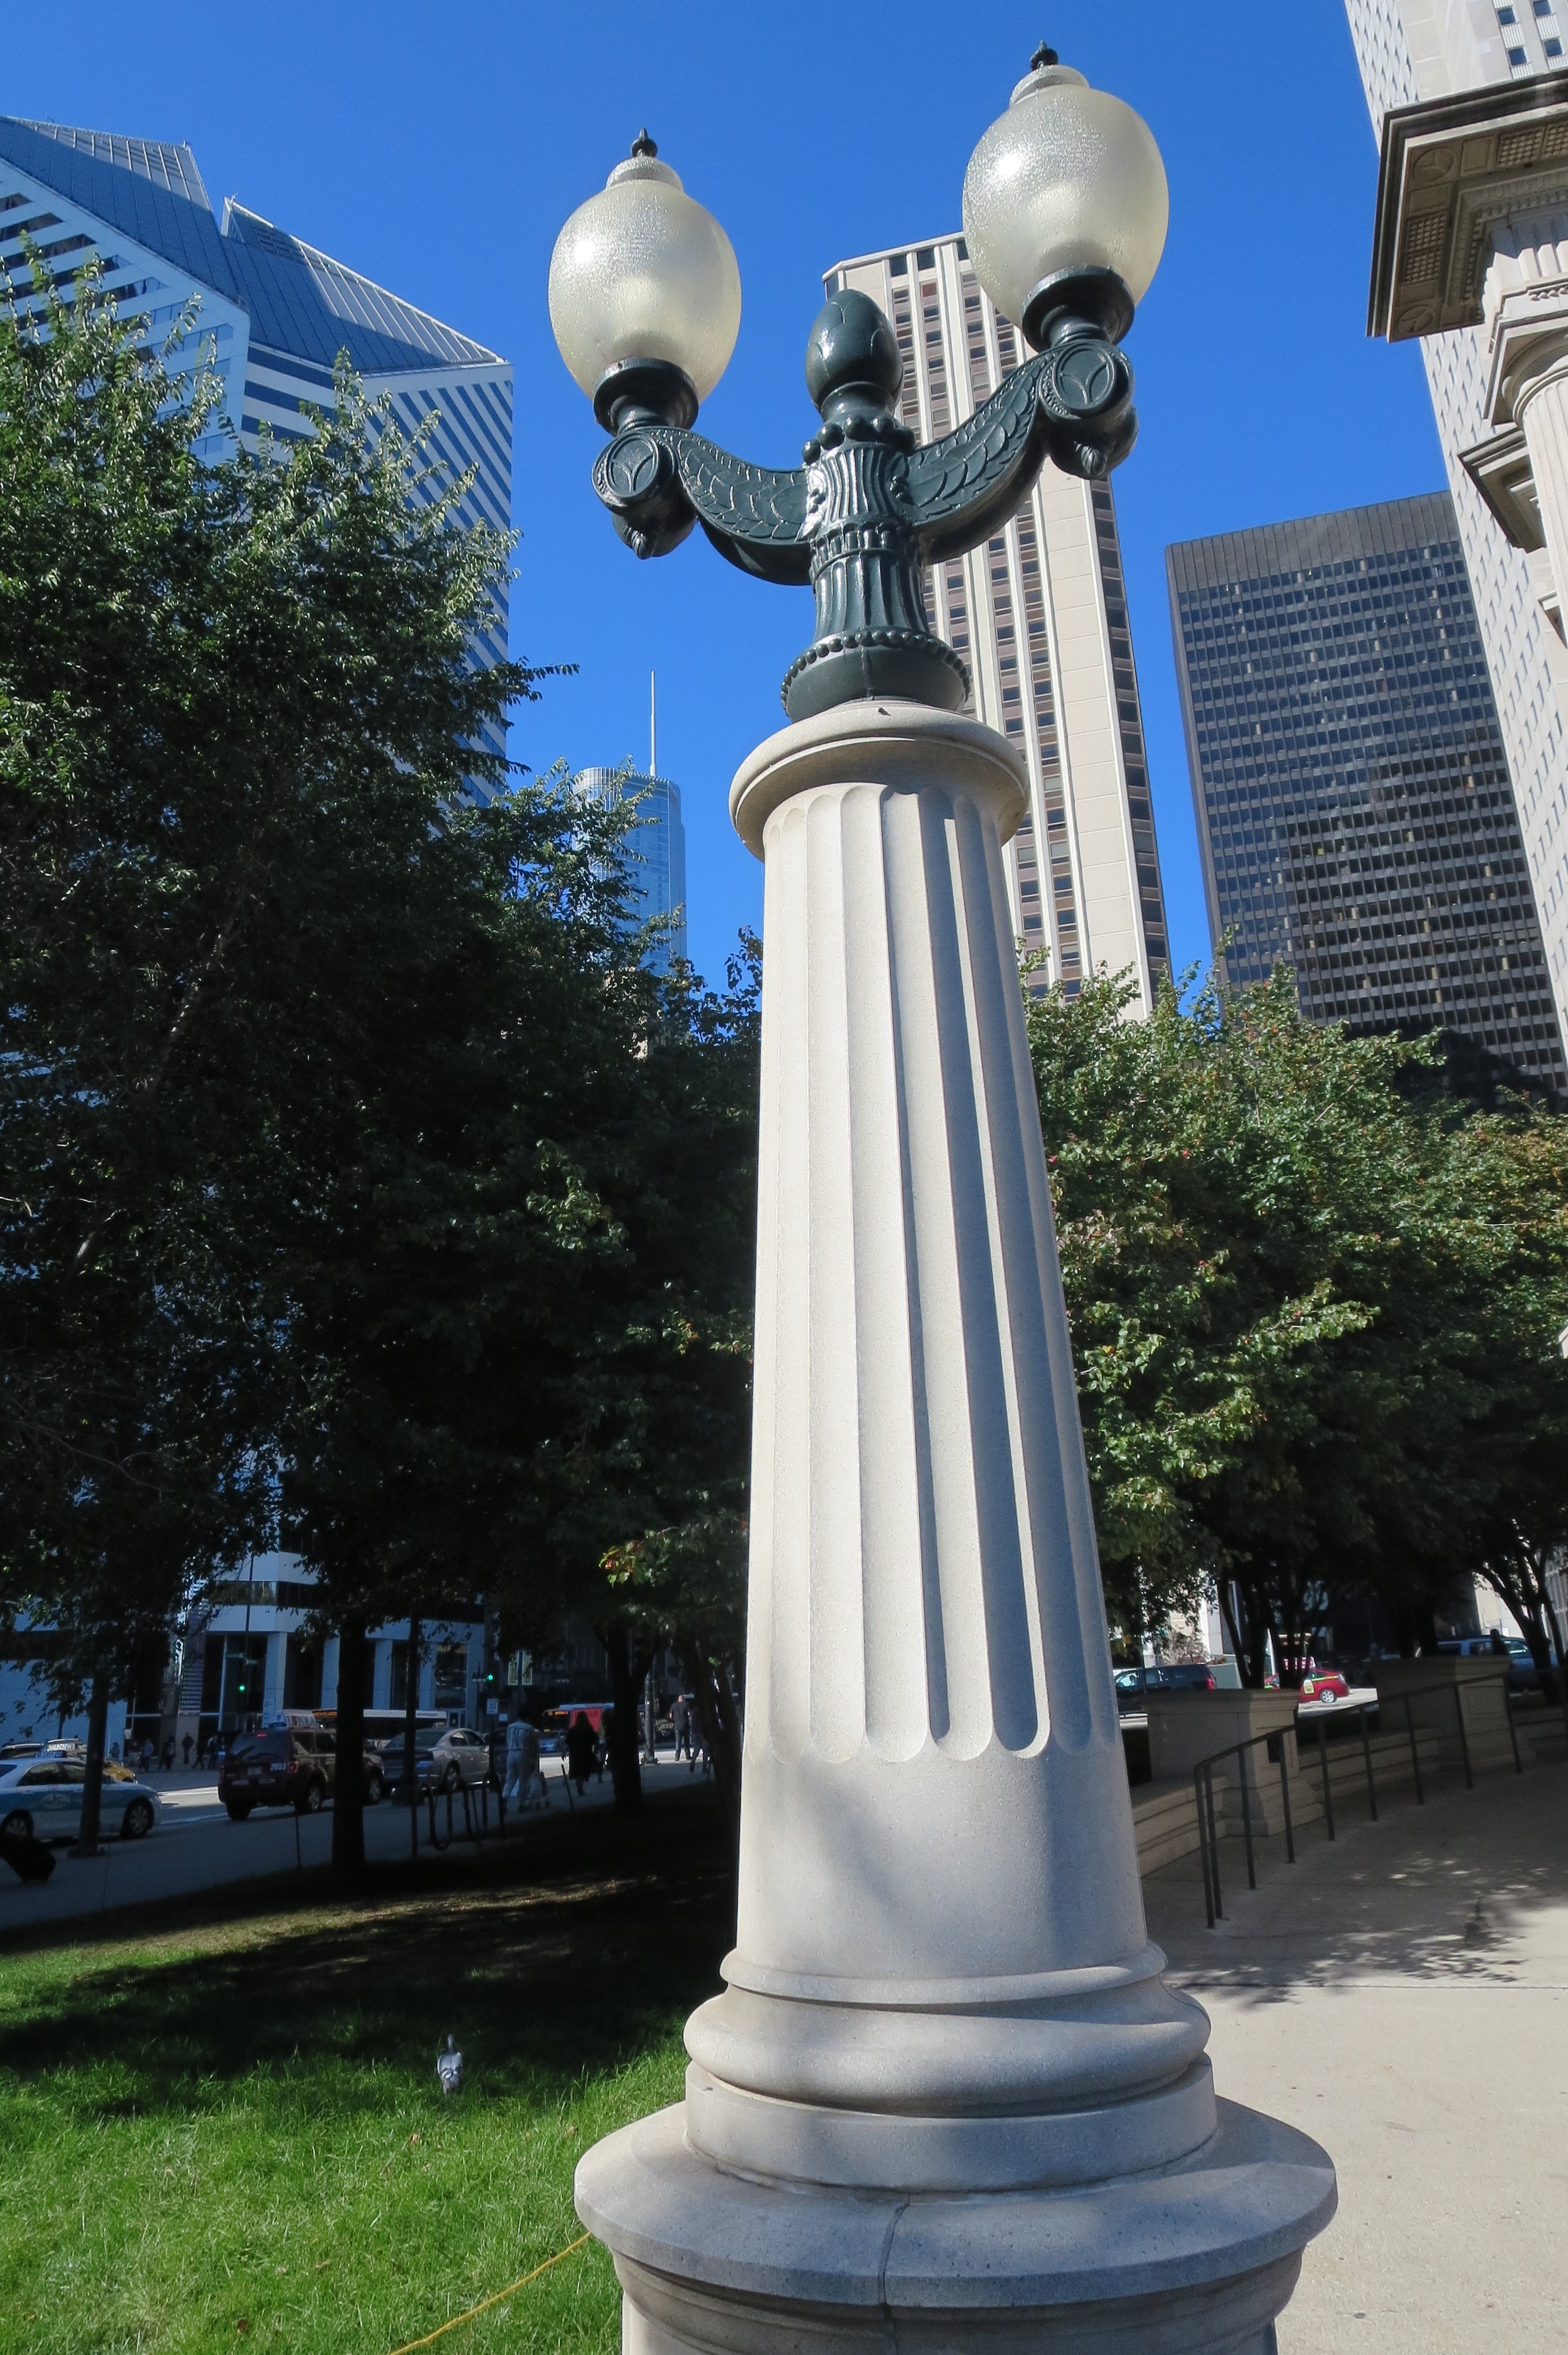
tree, post, sky, building, city, monument, daytime, statue, landmark, chicago, street light, lamp post, lamp, street lamp, sculpture, memorial, light fixture, tourist attraction, light pole, national historic landmark